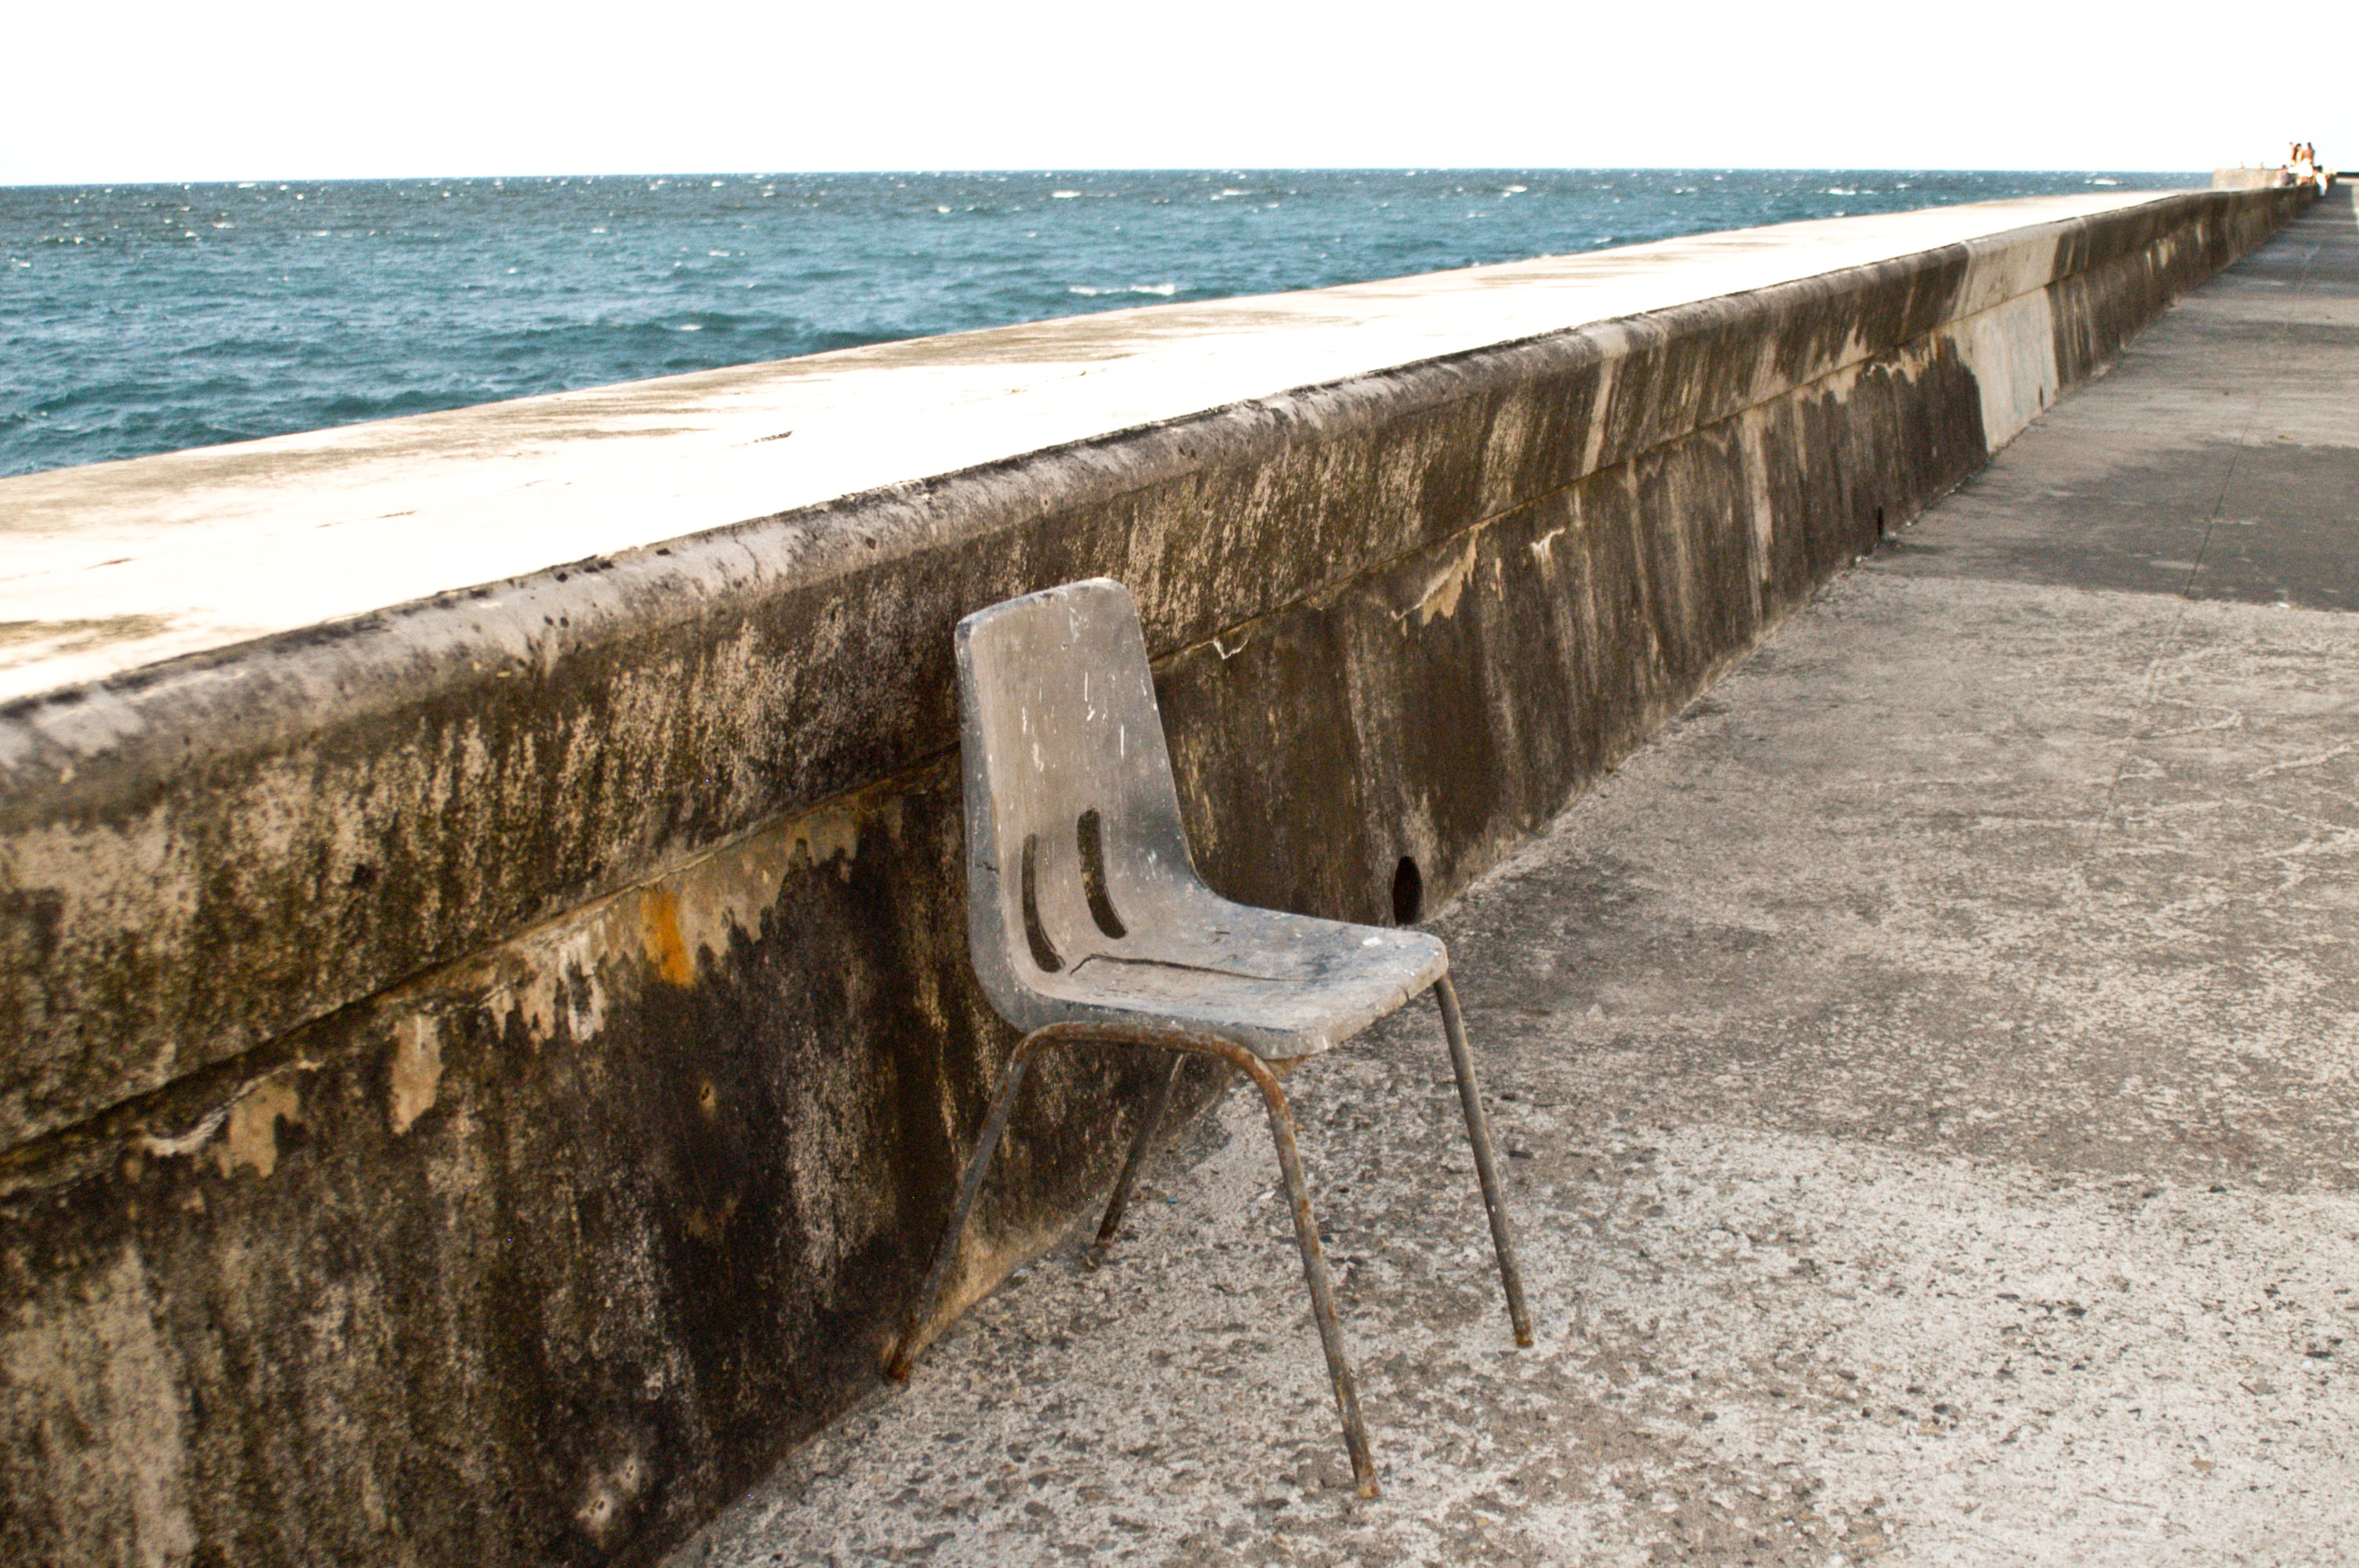
wood, chair, floor, time, perspective, old, walkway, furniture, waterway, historical, cracks, soledad, flooring, malecon